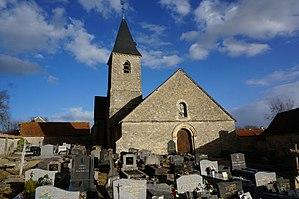
Vues de Bouvancourt.
Bouvancourt est une commune française située dans le département de la Marne en région Grand Est.